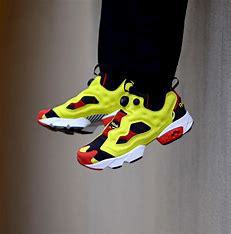
Brand: Reebok
Model: Instapump Fury OG